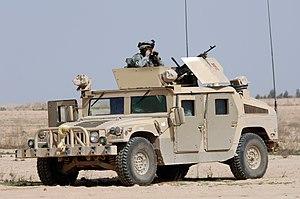
Les forces terrestres libanaises sont la composante terrestre des forces armées libanaises, c'est-à-dire la composante de l'armée libanaise combattant principalement au sol.
Le 506ᵉ régiment d'infanterie, à l'origine 506ᵉ régiment d'infanterie parachutée, est un régiment d'infanterie légère aéroportée de l'armée de terre des États-Unis. Il est composé de deux bataillons incorporés aux 1ʳᵉ et 3ᵉ brigades de combat de la 101ᵉ division aéroportée. Participant à la plupart des conflits majeurs de l'armée américaine depuis 1942, le 506ᵉ régiment est essentiellement connu par le biais des exploits de sa Easy Company pendant la Seconde Guerre mondiale et leur médiatisation dans la série Band of Brothers, tirée du livre éponyme de Stephen Ambrose.
Le M998 High mobility multipurpose wheeled vehicle est un véhicule de transport à roues de l'US Army fabriqué par AM General, un constructeur militaire indépendant ayant appartenu à American Motors Corporation.